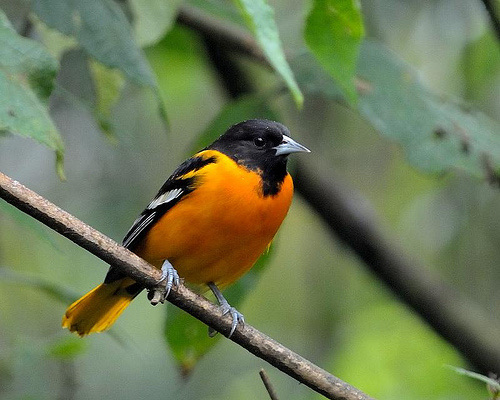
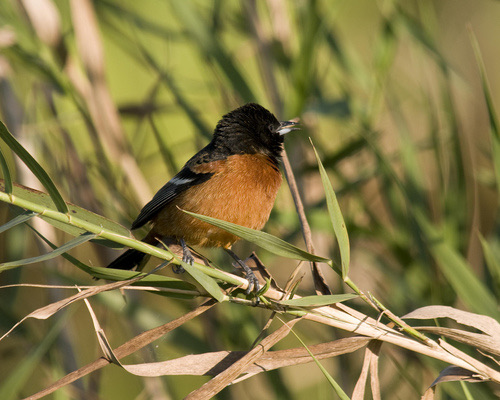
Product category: misc
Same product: yes